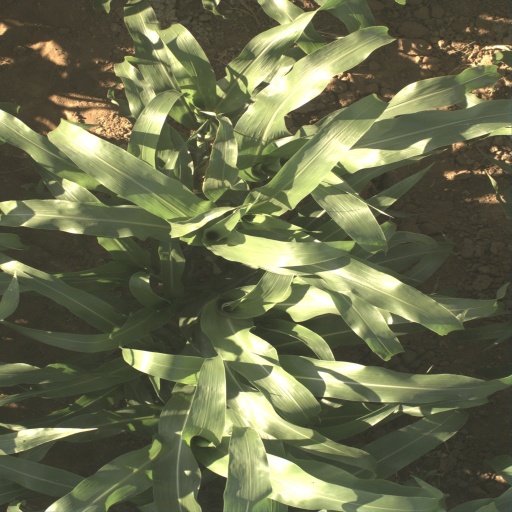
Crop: sorghum